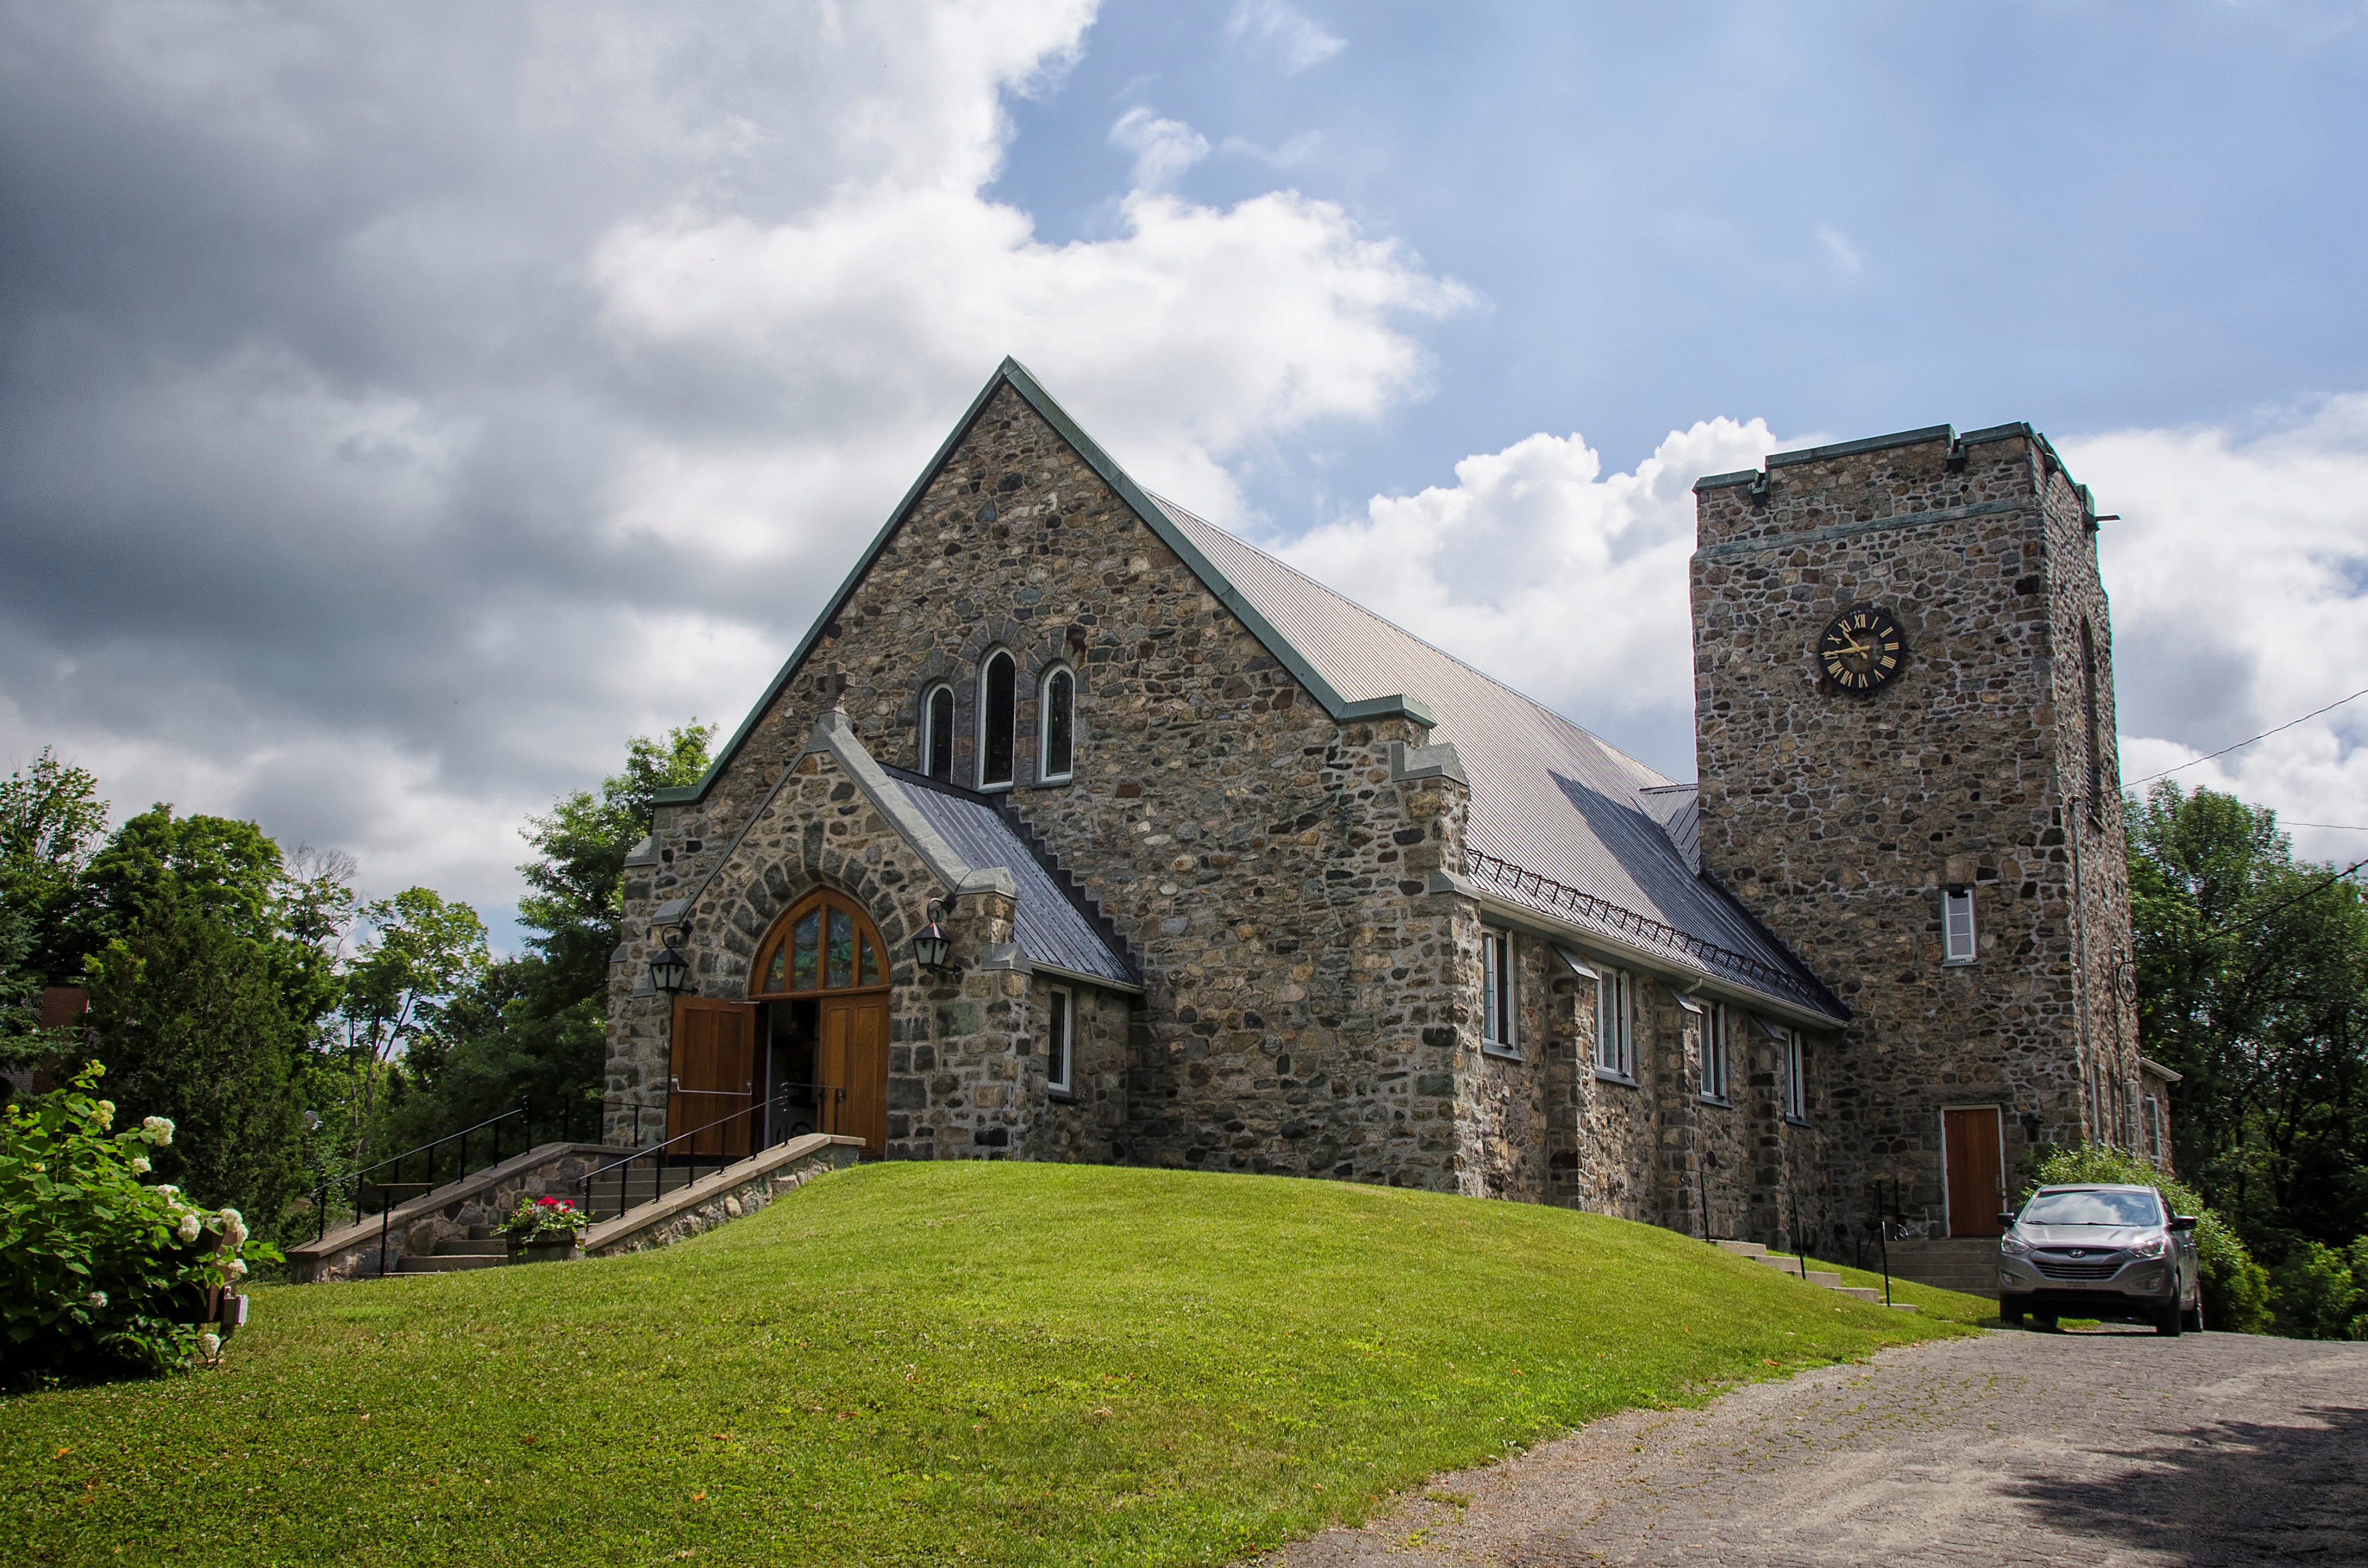
nature, house, building, chateau, cottage, property, church, chapel, place of worship, canada, monastery, abbey, estate, quebec, sherbrooke, manor house, rural area, stately home